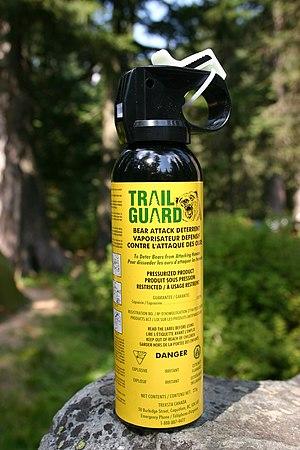
Spray répulsif contre les ours agressifs, acheté en Colombie Britannique (Canada). Hauteur: 20 cm environ. La goupille plastique empêche d'actionner le spray par erreur. La bombe est peinte dans une couleur jaune phosphorescente pour être visible de nuit.
Le gaz poivre est un gaz contenant de grandes quantités de capsaïcine que l'on trouve notamment dans le piment, il est présenté comme non mortel. Le produit contenu dans les bombes aérosols d’autodéfense au gaz poivre a une valeur comprise entre 2 000 000 et 5 300 000 sur l'échelle de Scoville.